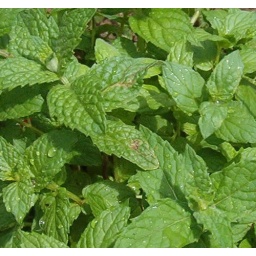
This was taken at a green house in charlton...